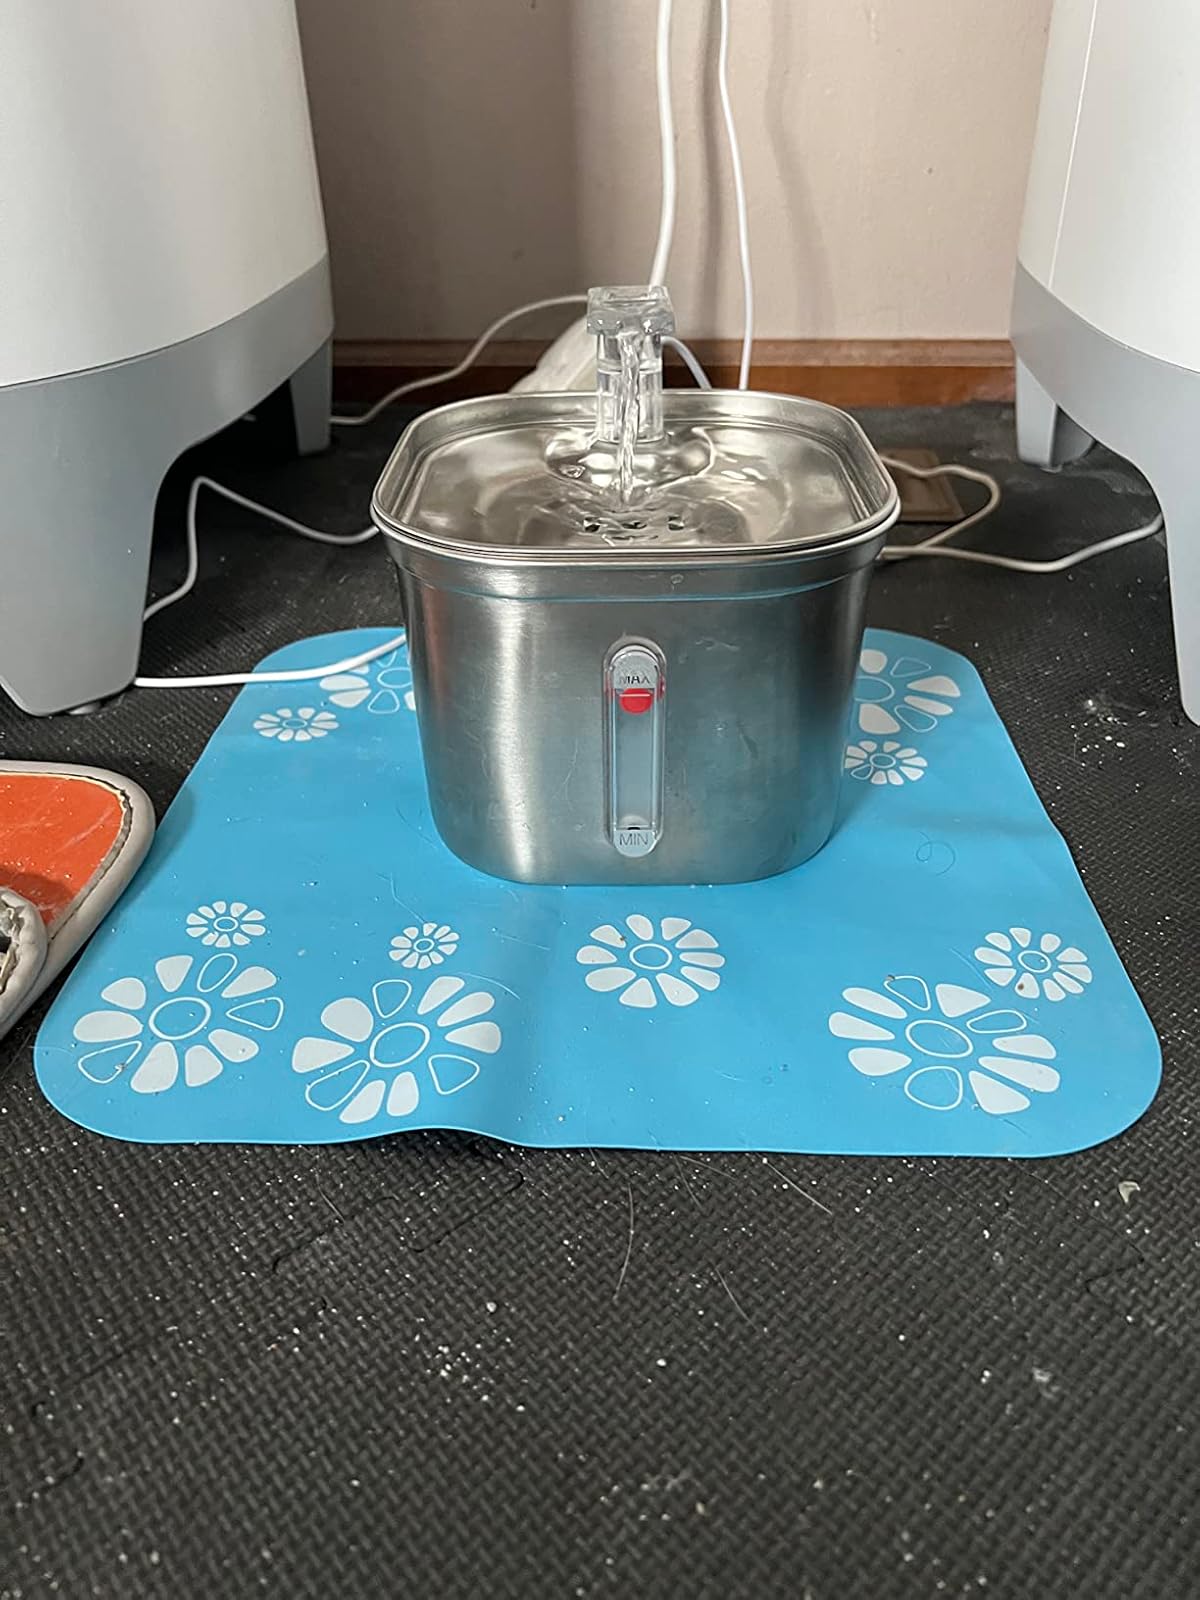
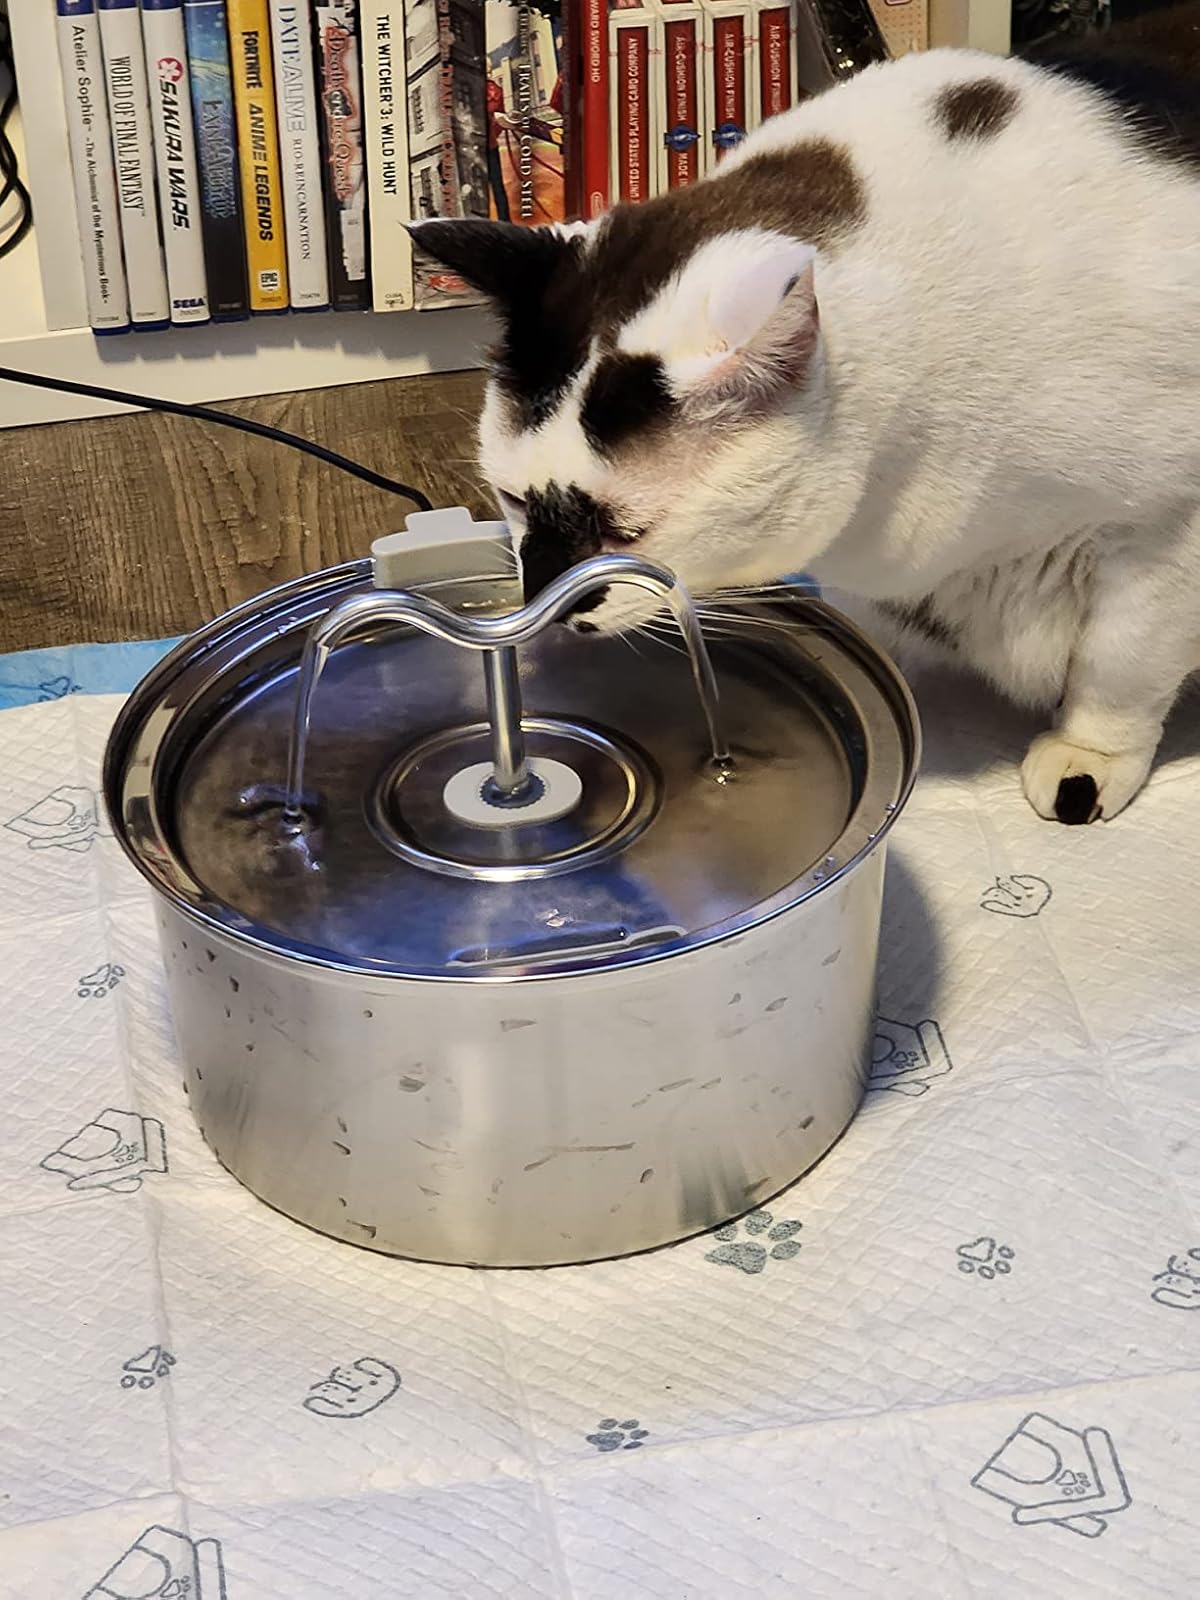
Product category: items_bowl
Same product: no